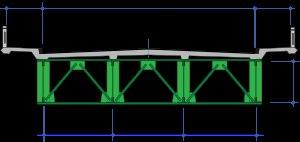
Le pont Maréchal-Joffre, souvent appelé pont du Maréchal Joffre, pont Joffre ou pont neuf, est un pont français enjambant la Loire dans la ville d'Orléans dans le département du Loiret ayant remplacé l'ancien pont Neuf détruit en 1940.